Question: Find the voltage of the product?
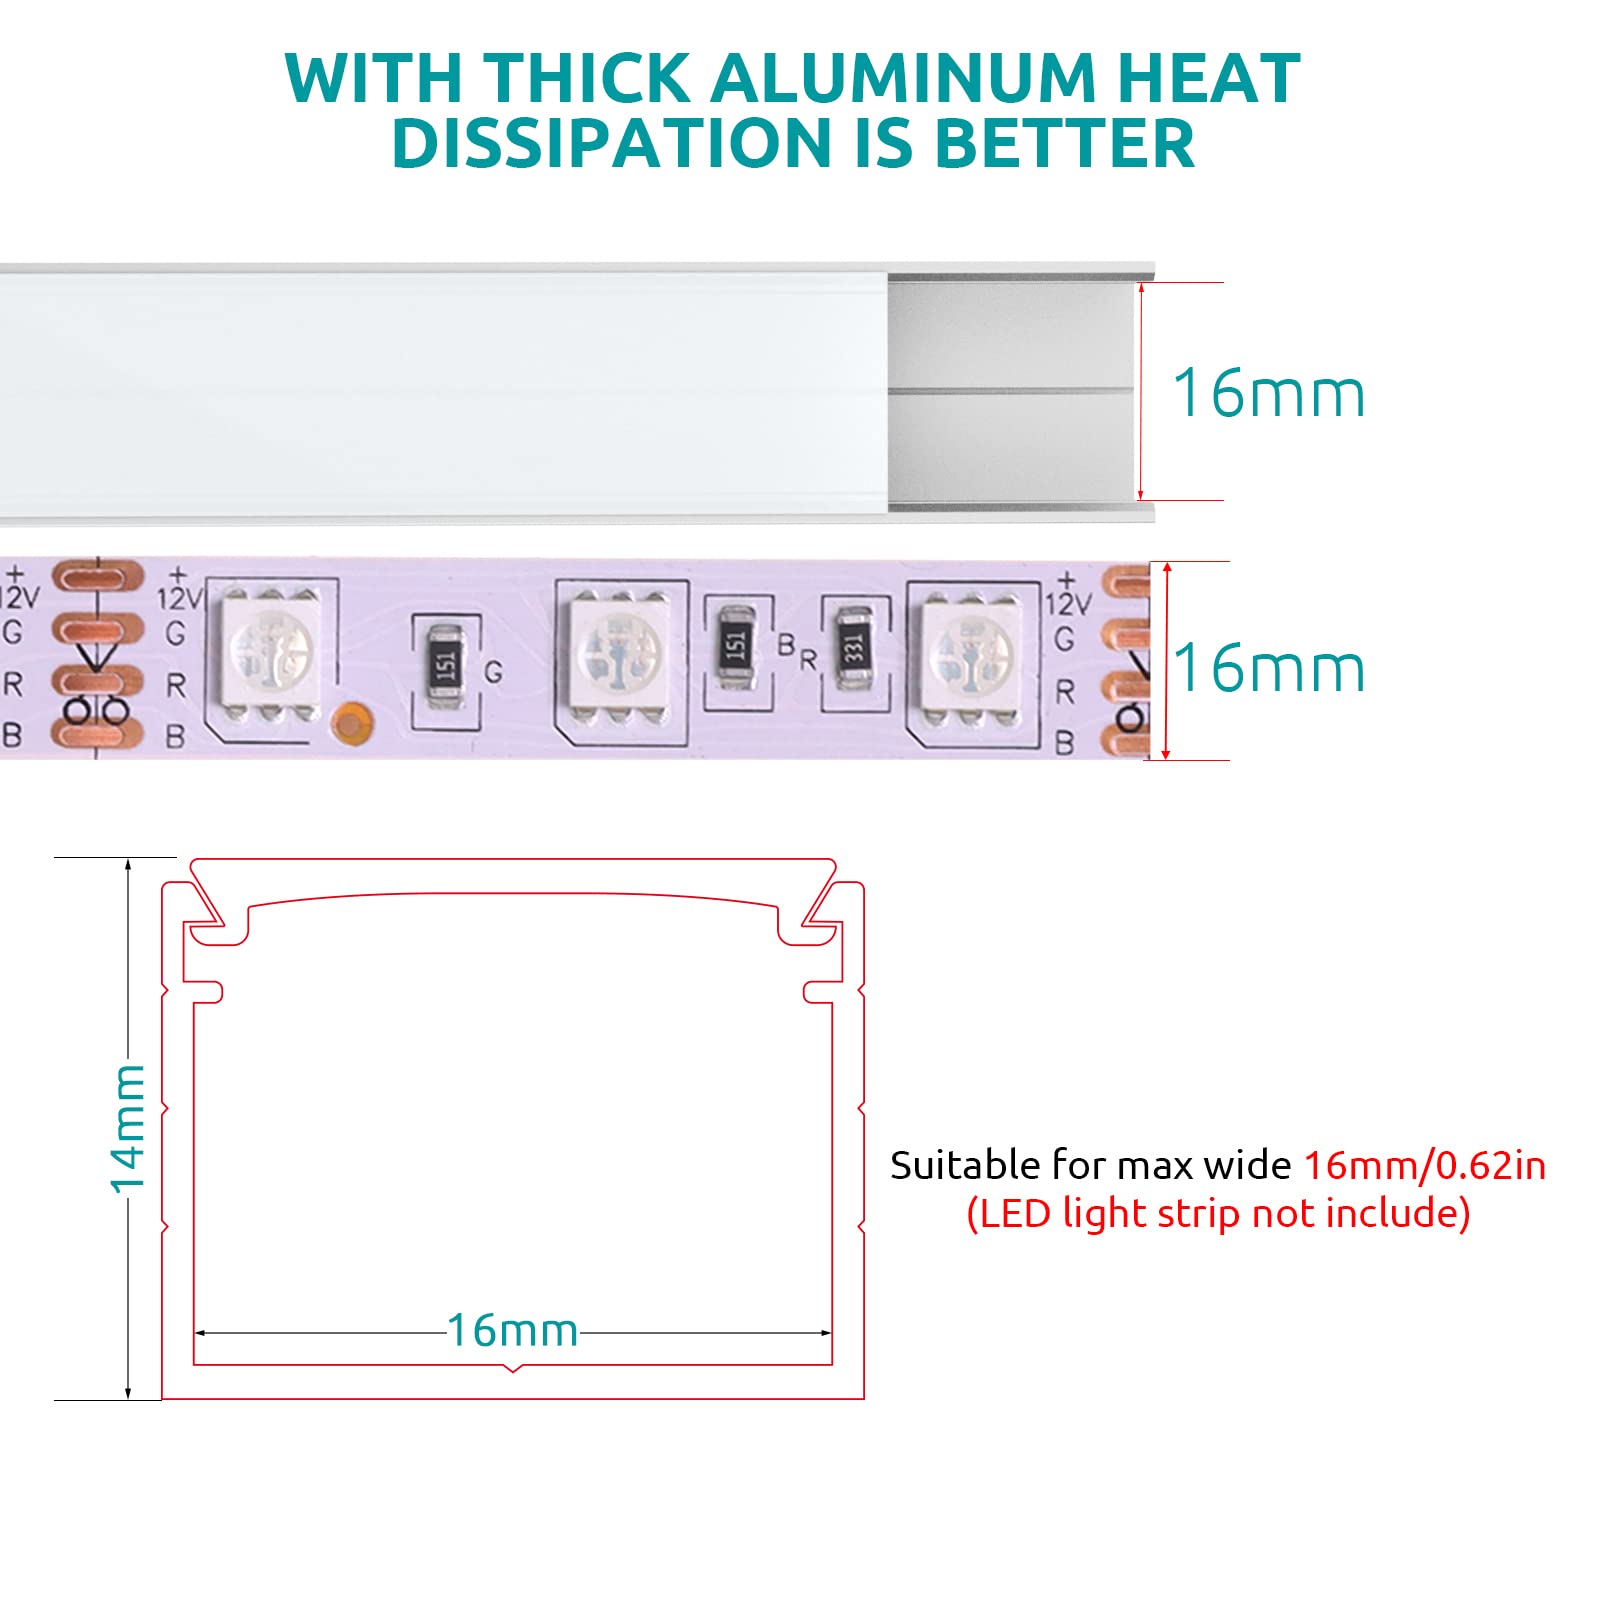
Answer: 12.0 volt